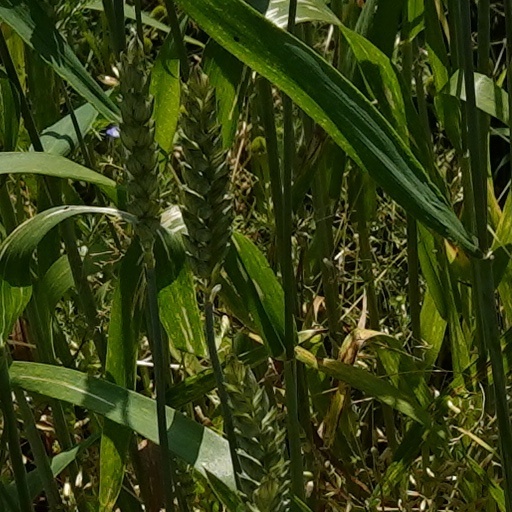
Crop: wheat